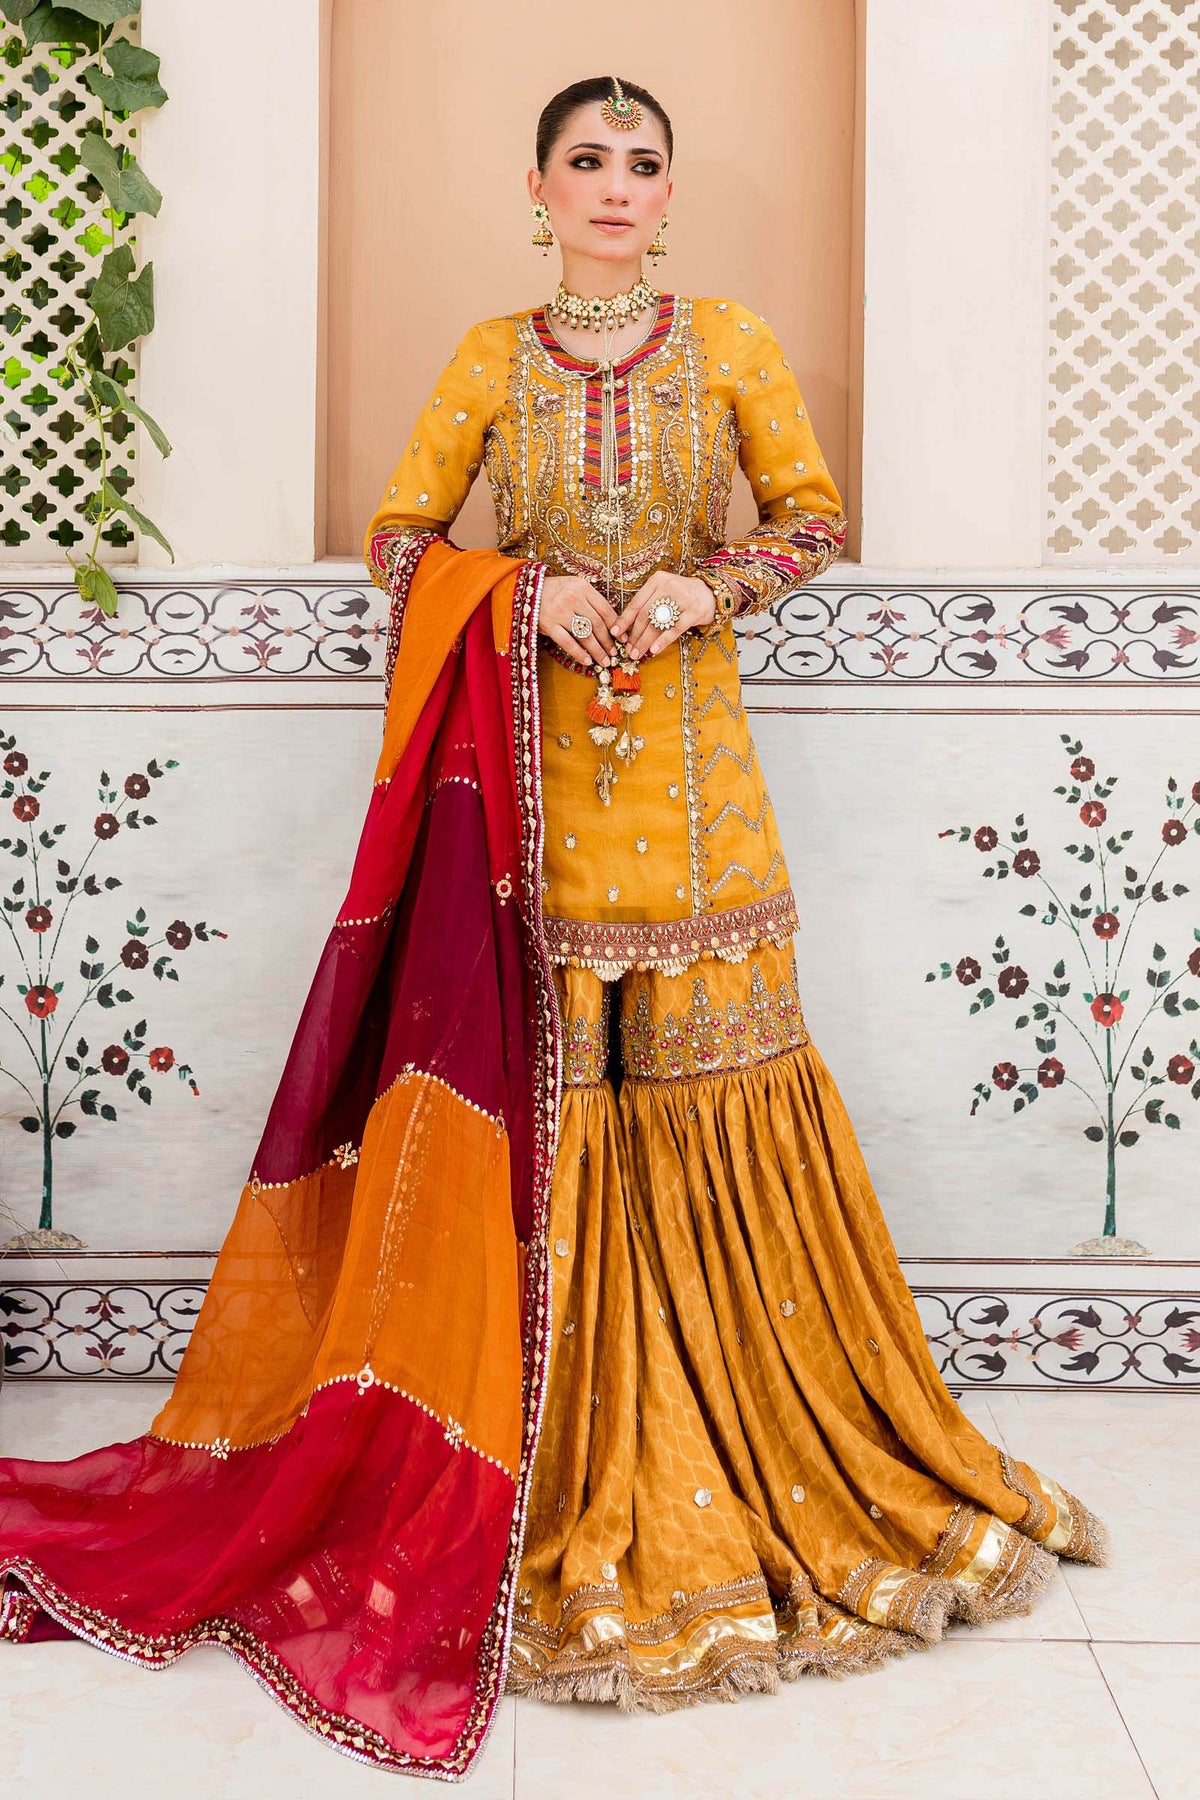
gold multi embroidered salwar suit